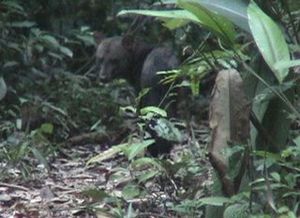
Kortøret ræv
Kortøret ræv er et dyr i hundefamilien. Denne art er den eneste i slægten Atelocynus. Dyret bliver 72-100 cm langt med en hale på 25-35 cm og vejer 9-10 kg. Den er udbredt i store dele af Sydamerika.